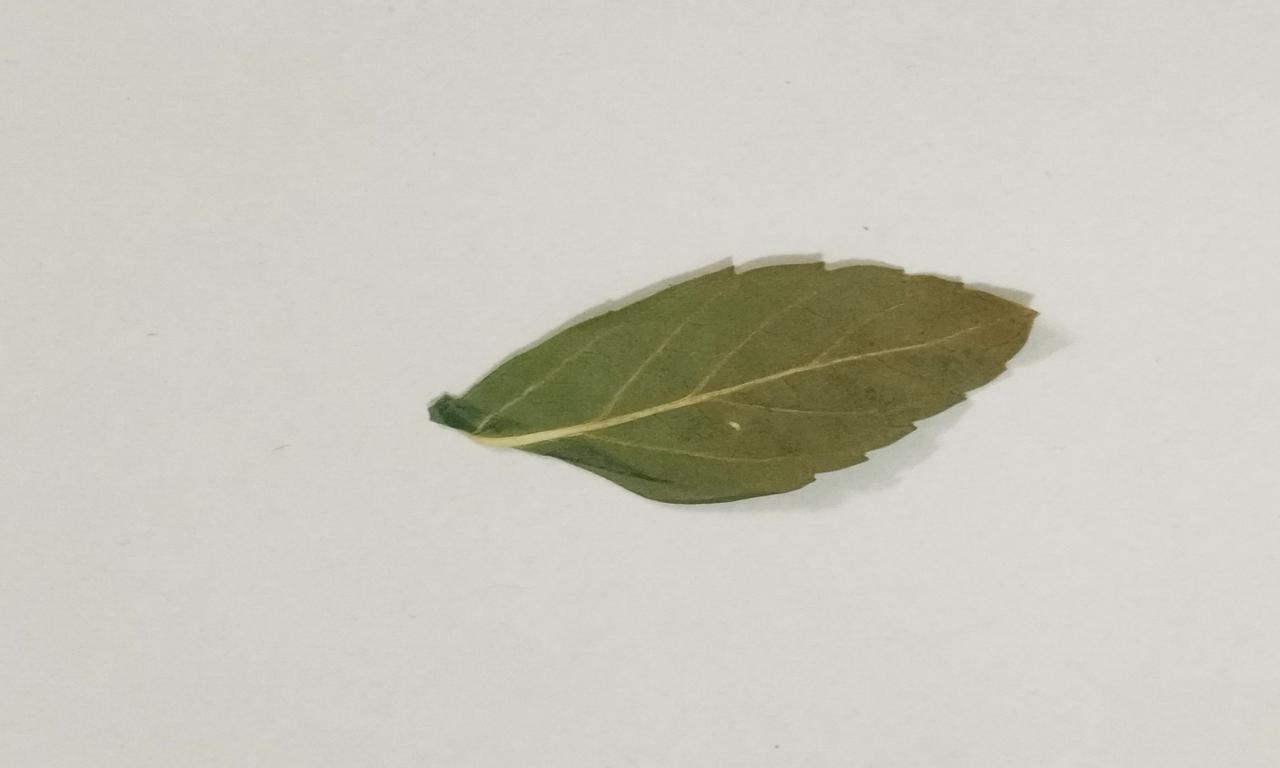
Label: Dried